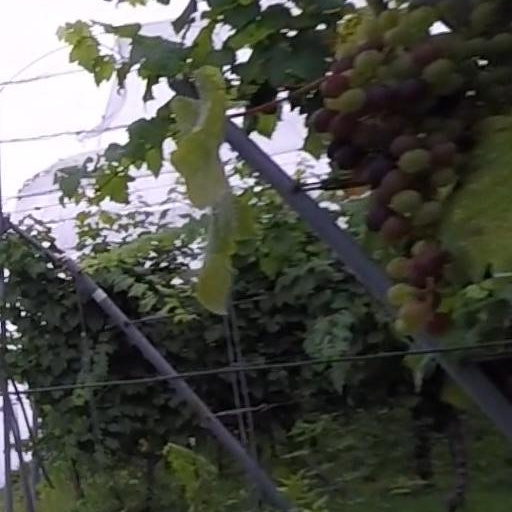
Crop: grape